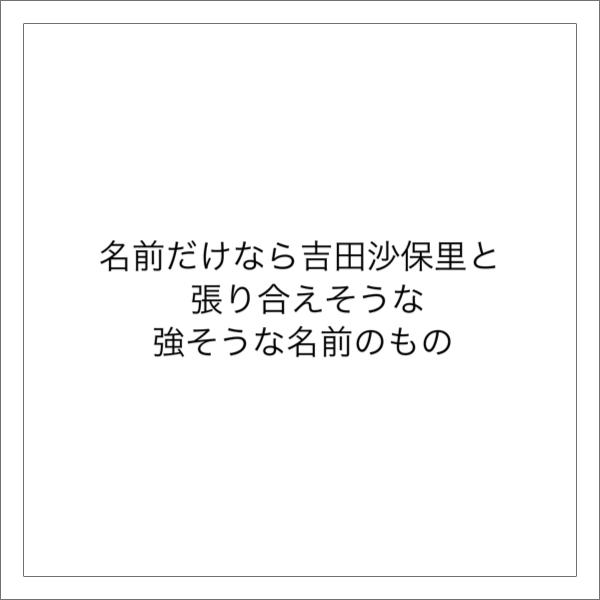
回答: マサラタウンのタケシ